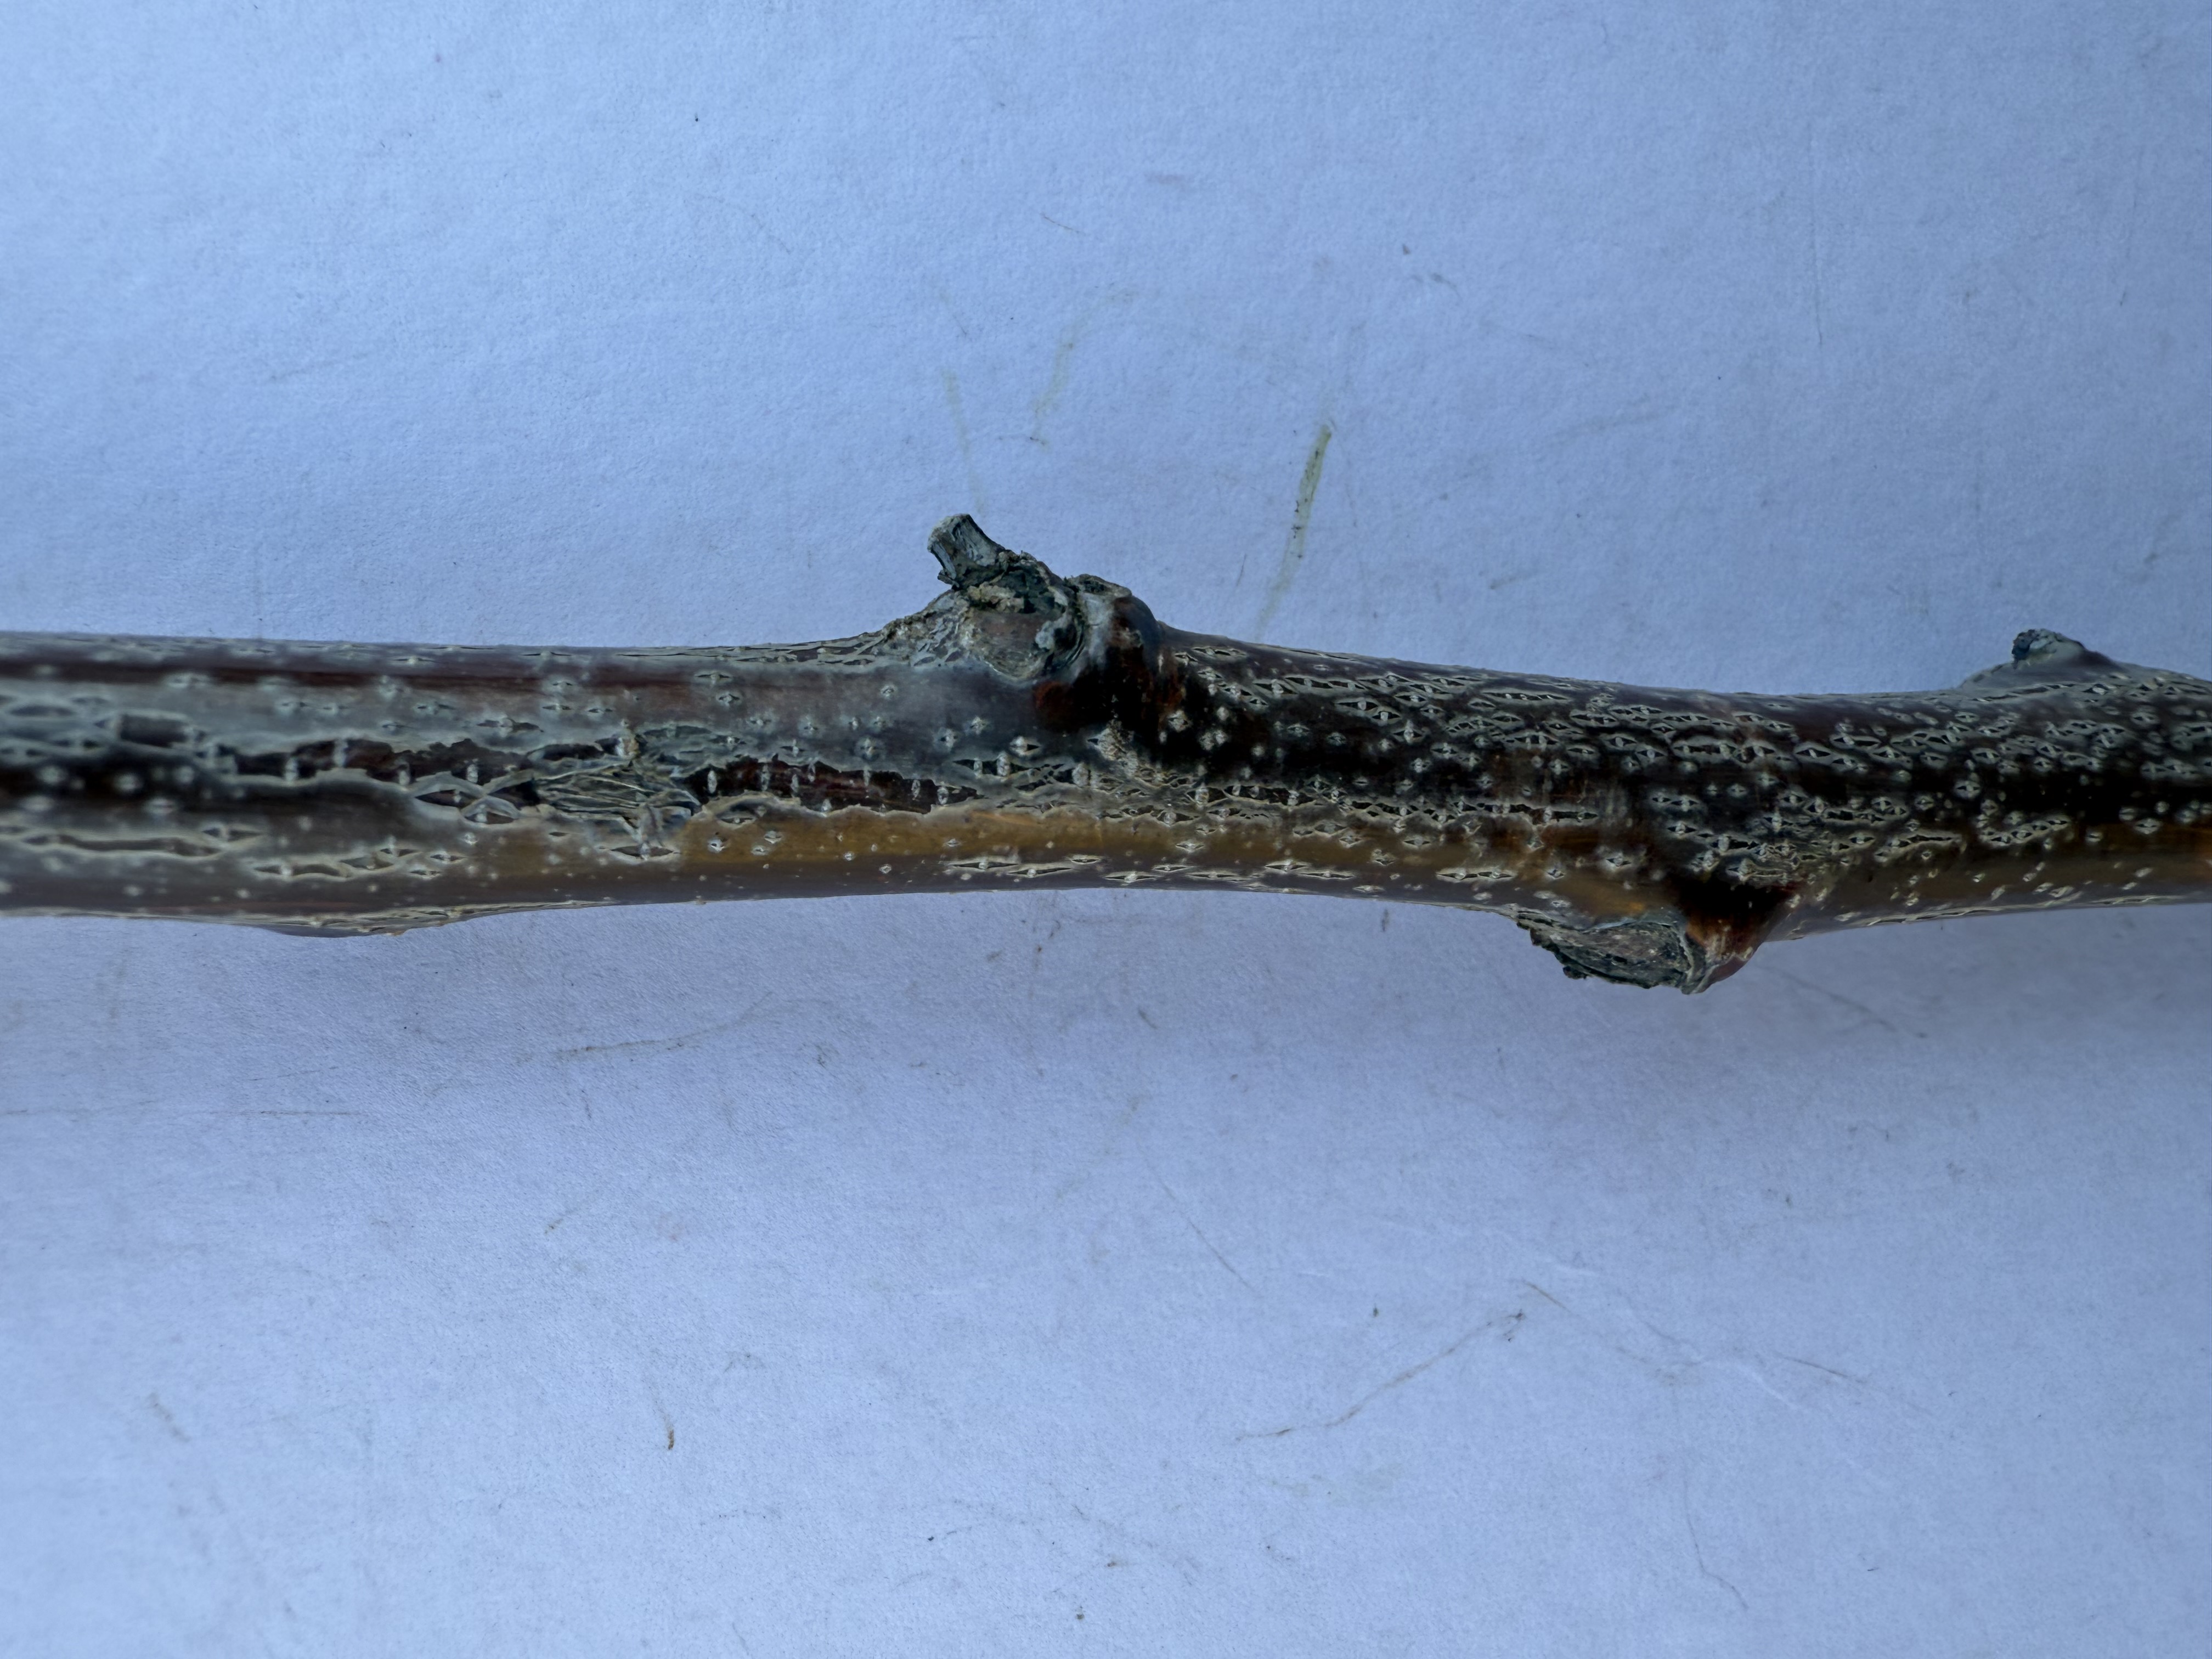
Variety: Sekerpare Apricot